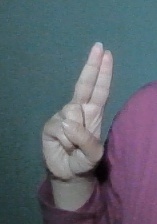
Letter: taa